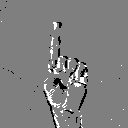
ASL letter: z